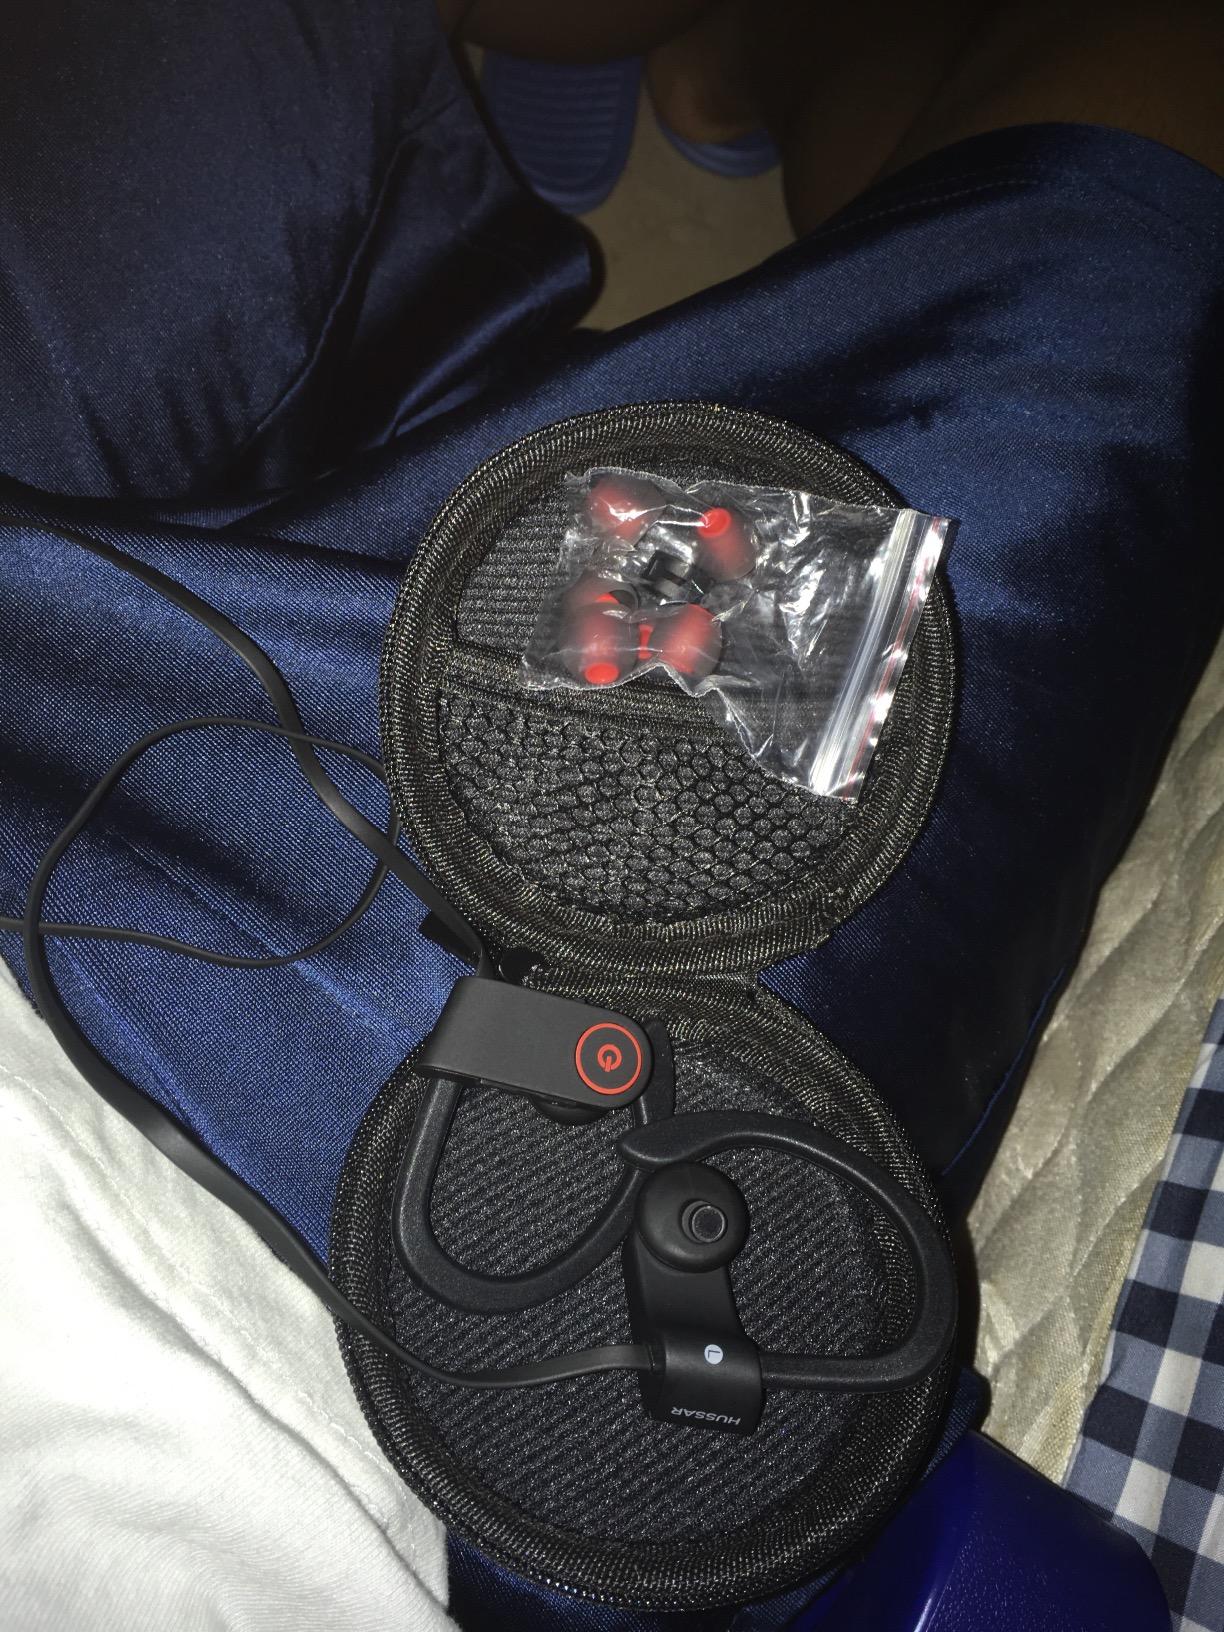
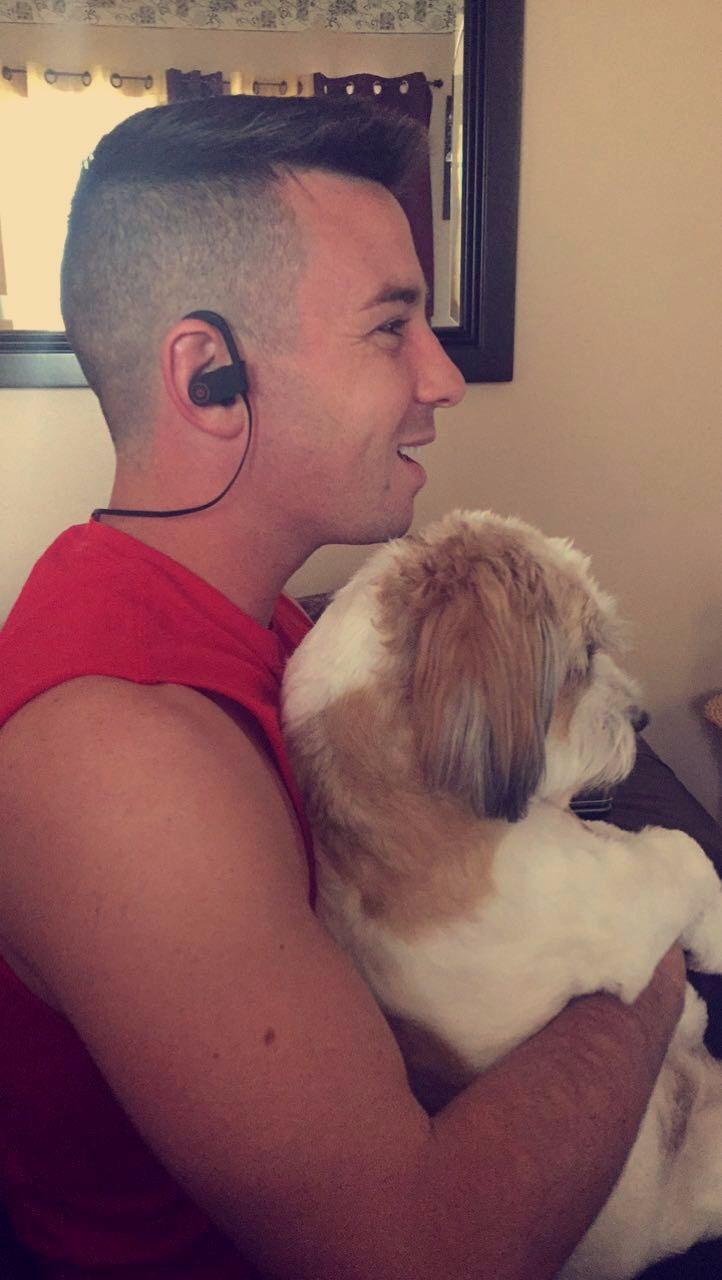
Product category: headphones
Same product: yes